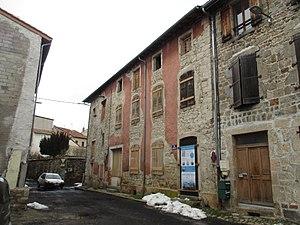
Grande bâtisse XVIIIe siècle à Craponne sur Arzon
Craponne-sur-Arzon est une commune française située dans le département de la Haute-Loire en région Auvergne-Rhône-Alpes.